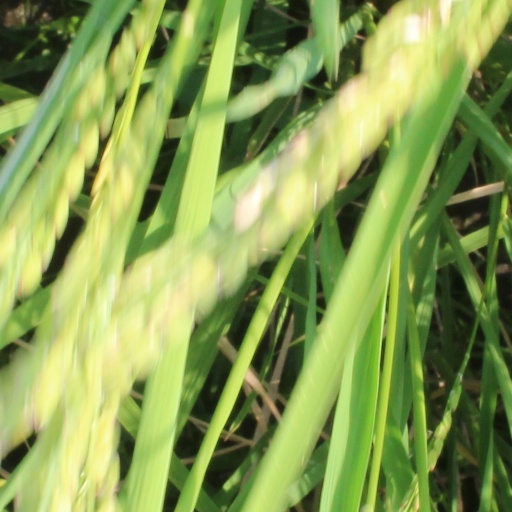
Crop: rice